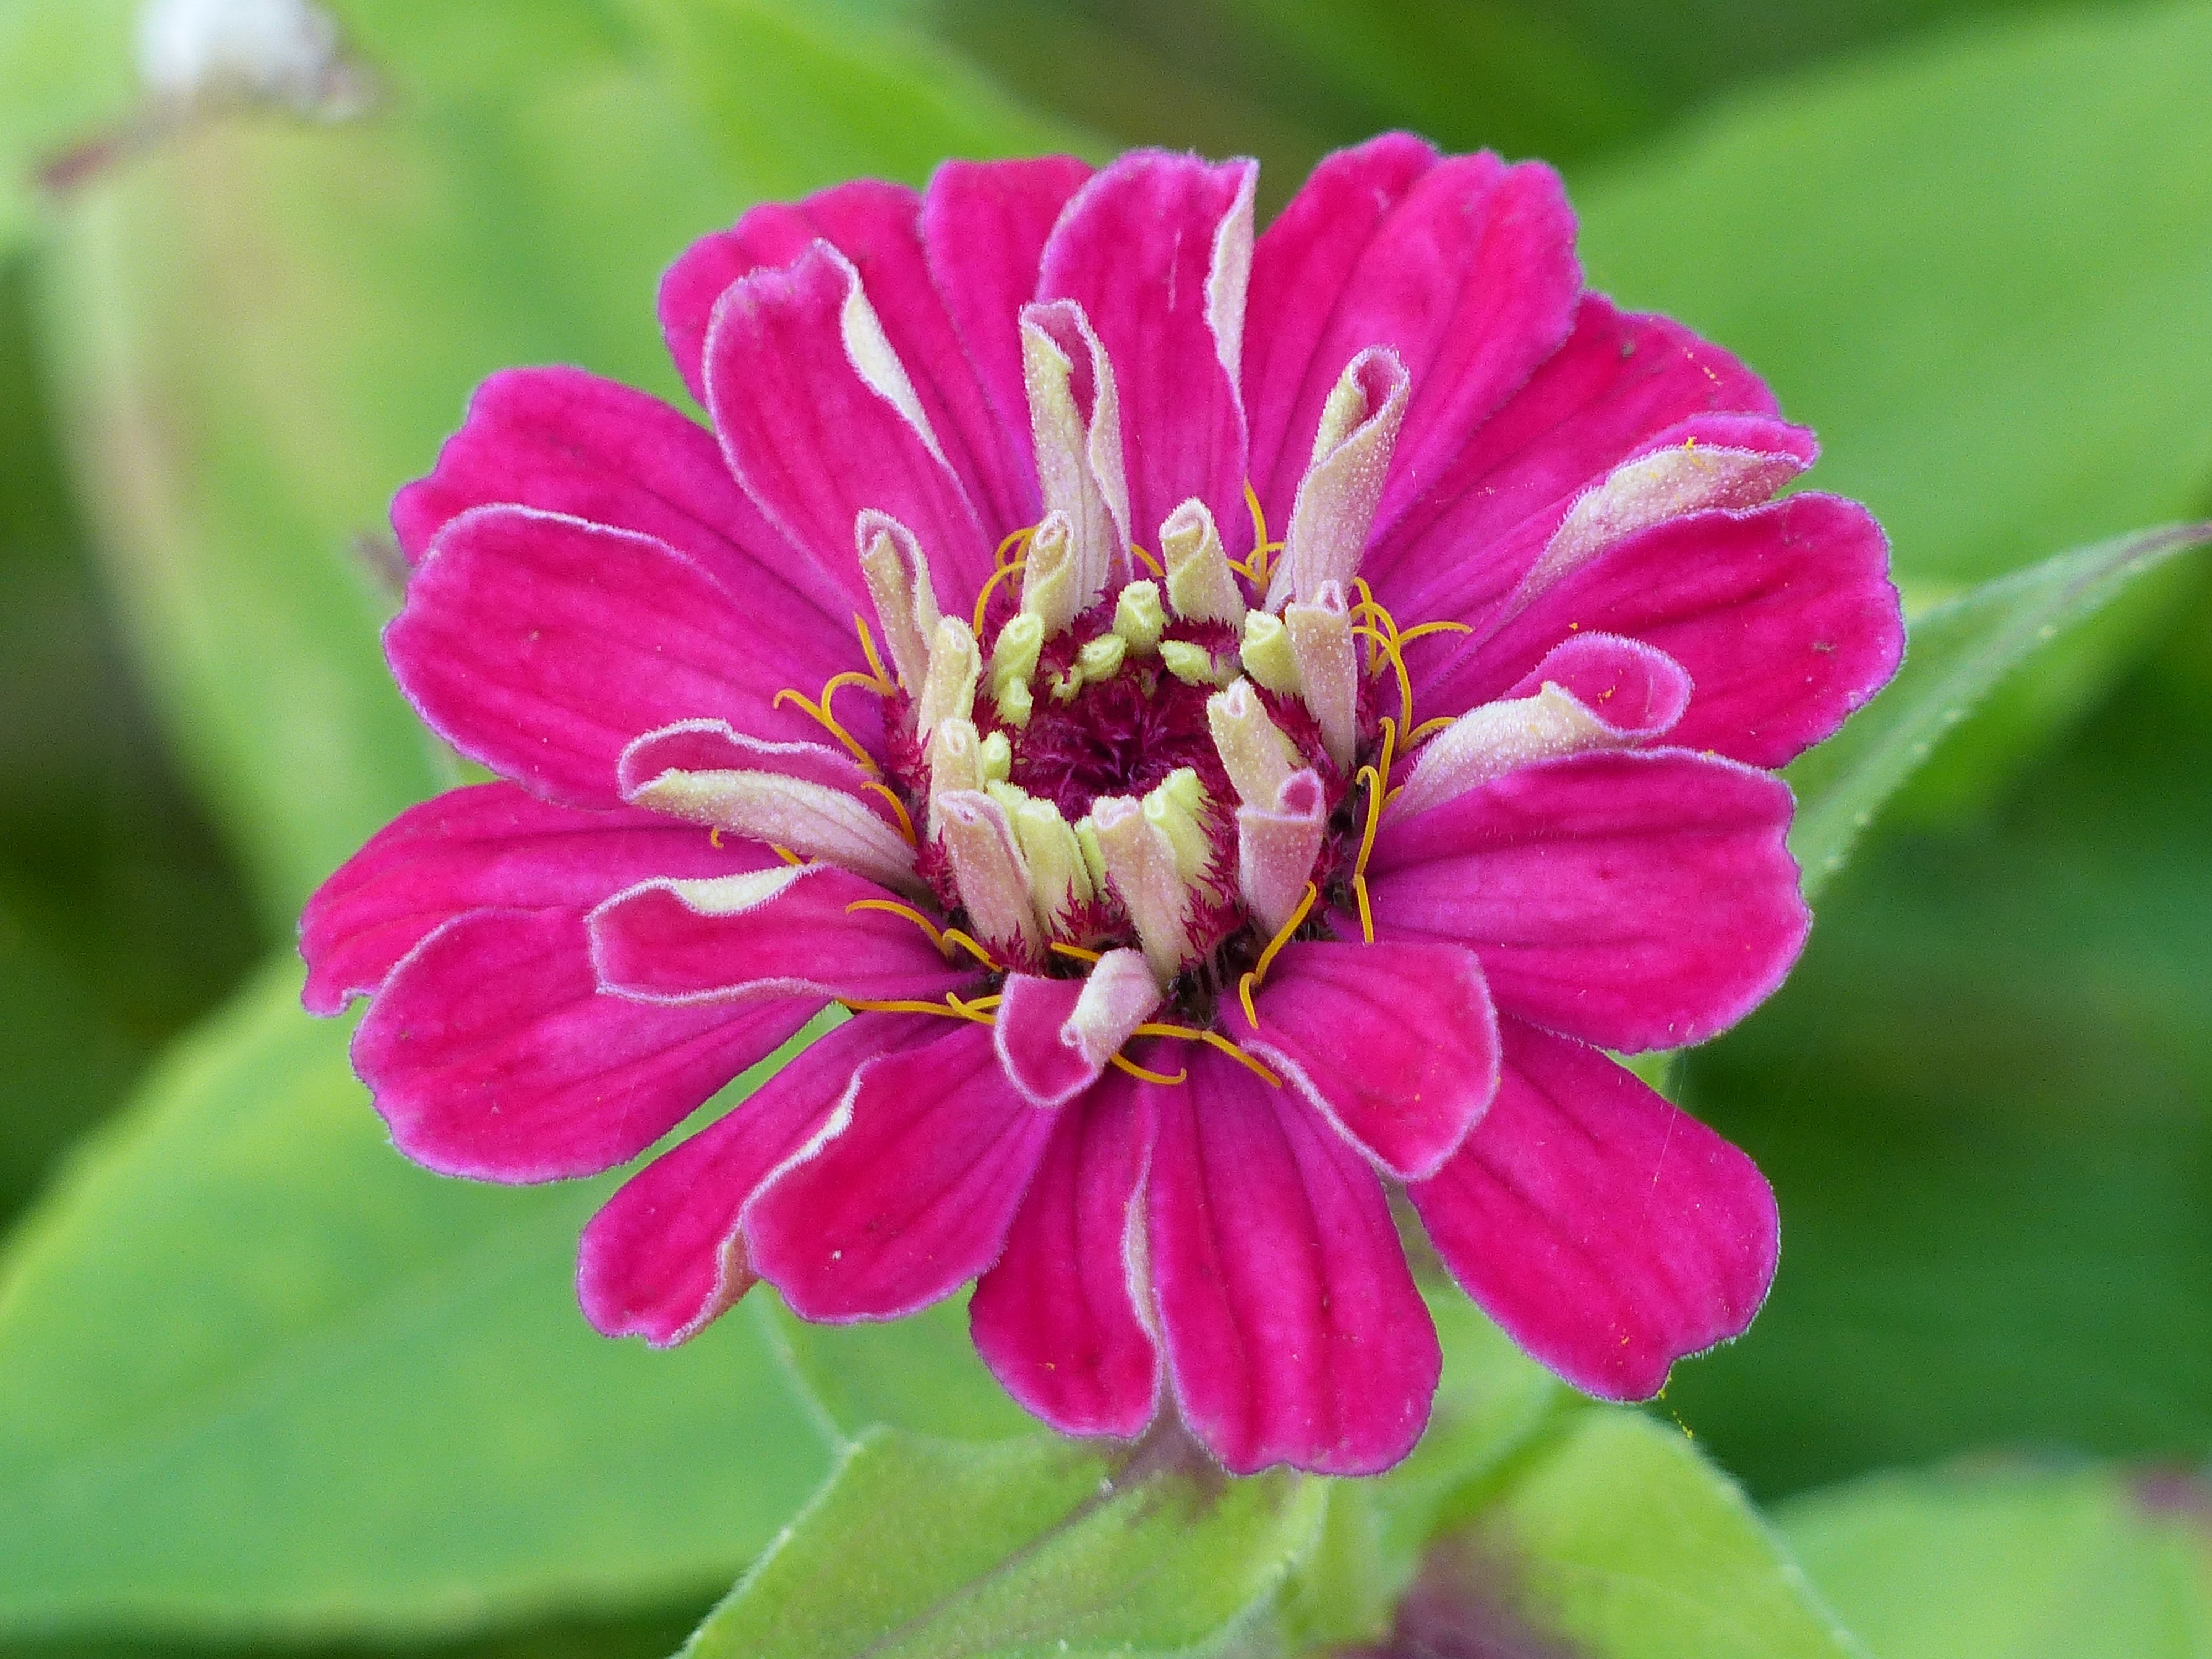
blossom, plant, flower, petal, botany, flora, wildflower, dahlia, colors, zinnia, macro photography, flowering plant, daisy family, autumn garden, annual plant, land plant